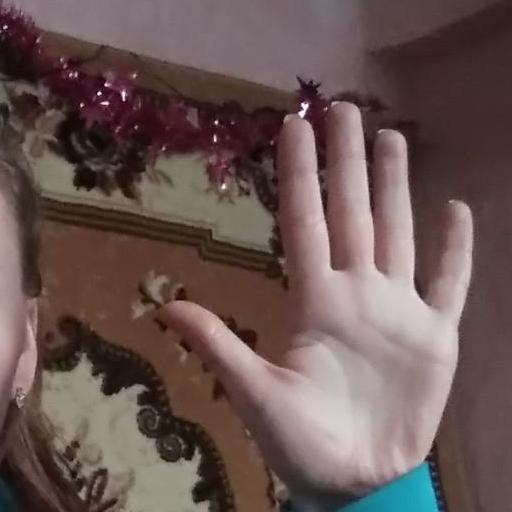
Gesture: palm